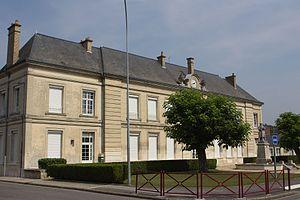
Bruyères-et-Montbérault est une commune française située dans le département de l'Aisne, en région Hauts-de-France.